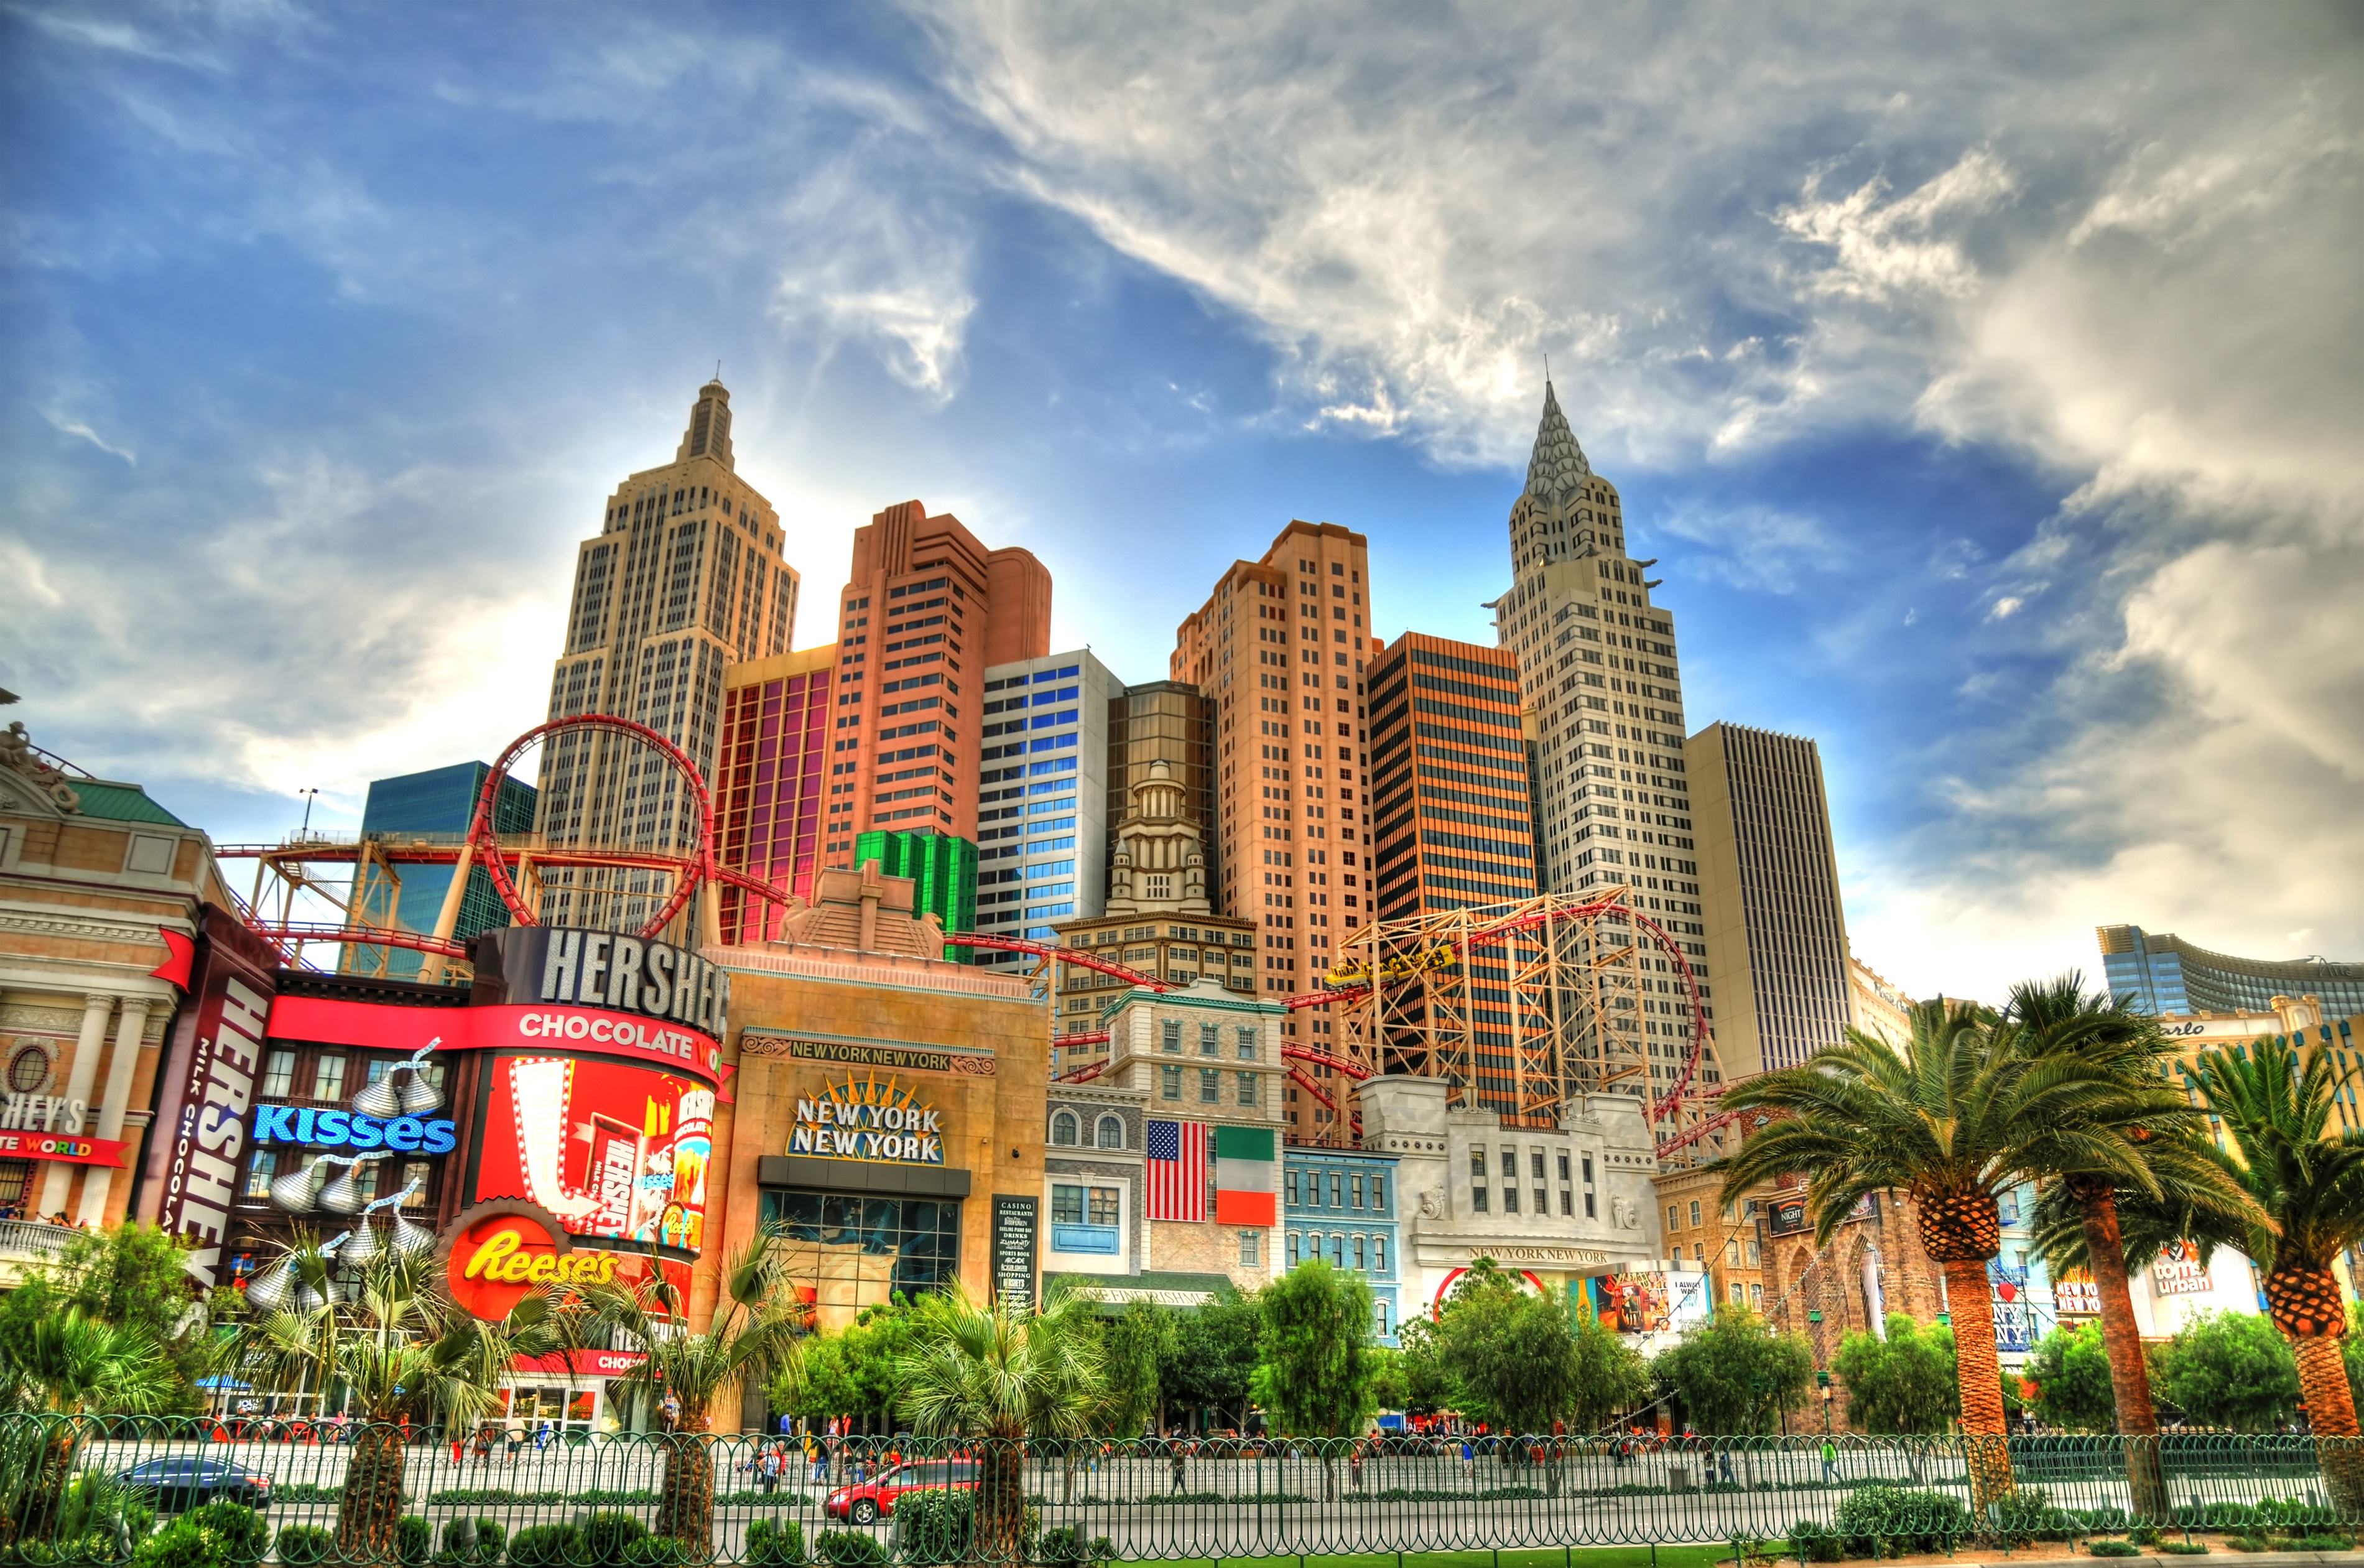
city, cloud, skyscraper, sky, building, plant, daytime, property, world, tree, tower block, condominium, neighbourhood, tower, cityscape, residential area, commercial building, real estate, leisure, facade, metropolis, landmark, landscape, metropolitan area, mixed use, arecales, apartment, palm tree, travel, horizon, reflection, downtown, cumulus, dusk, grass, street, house, tourism, night, skyline, corporate headquarters, evening, tourist attraction, road, hotel, tropics, vacation